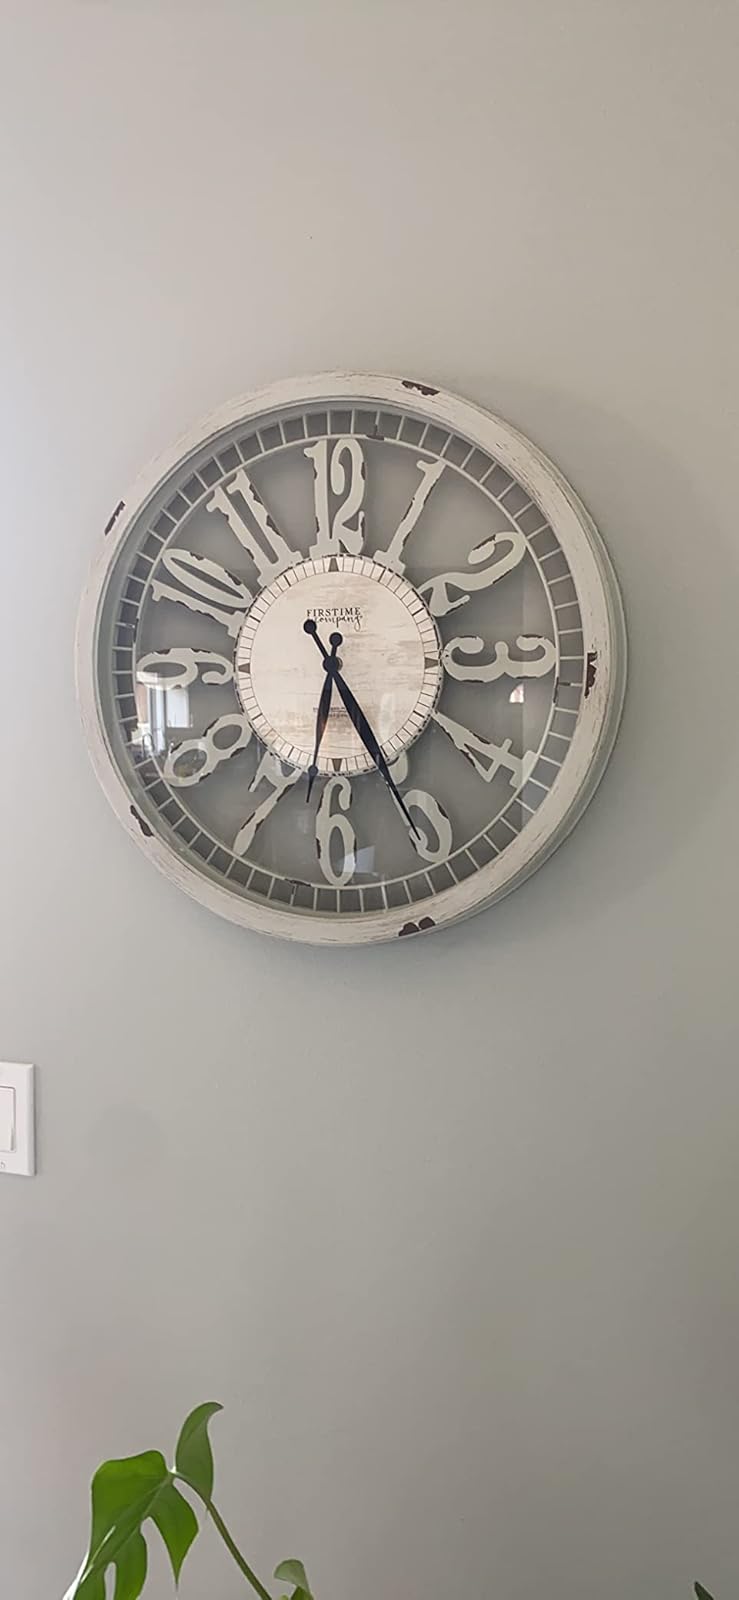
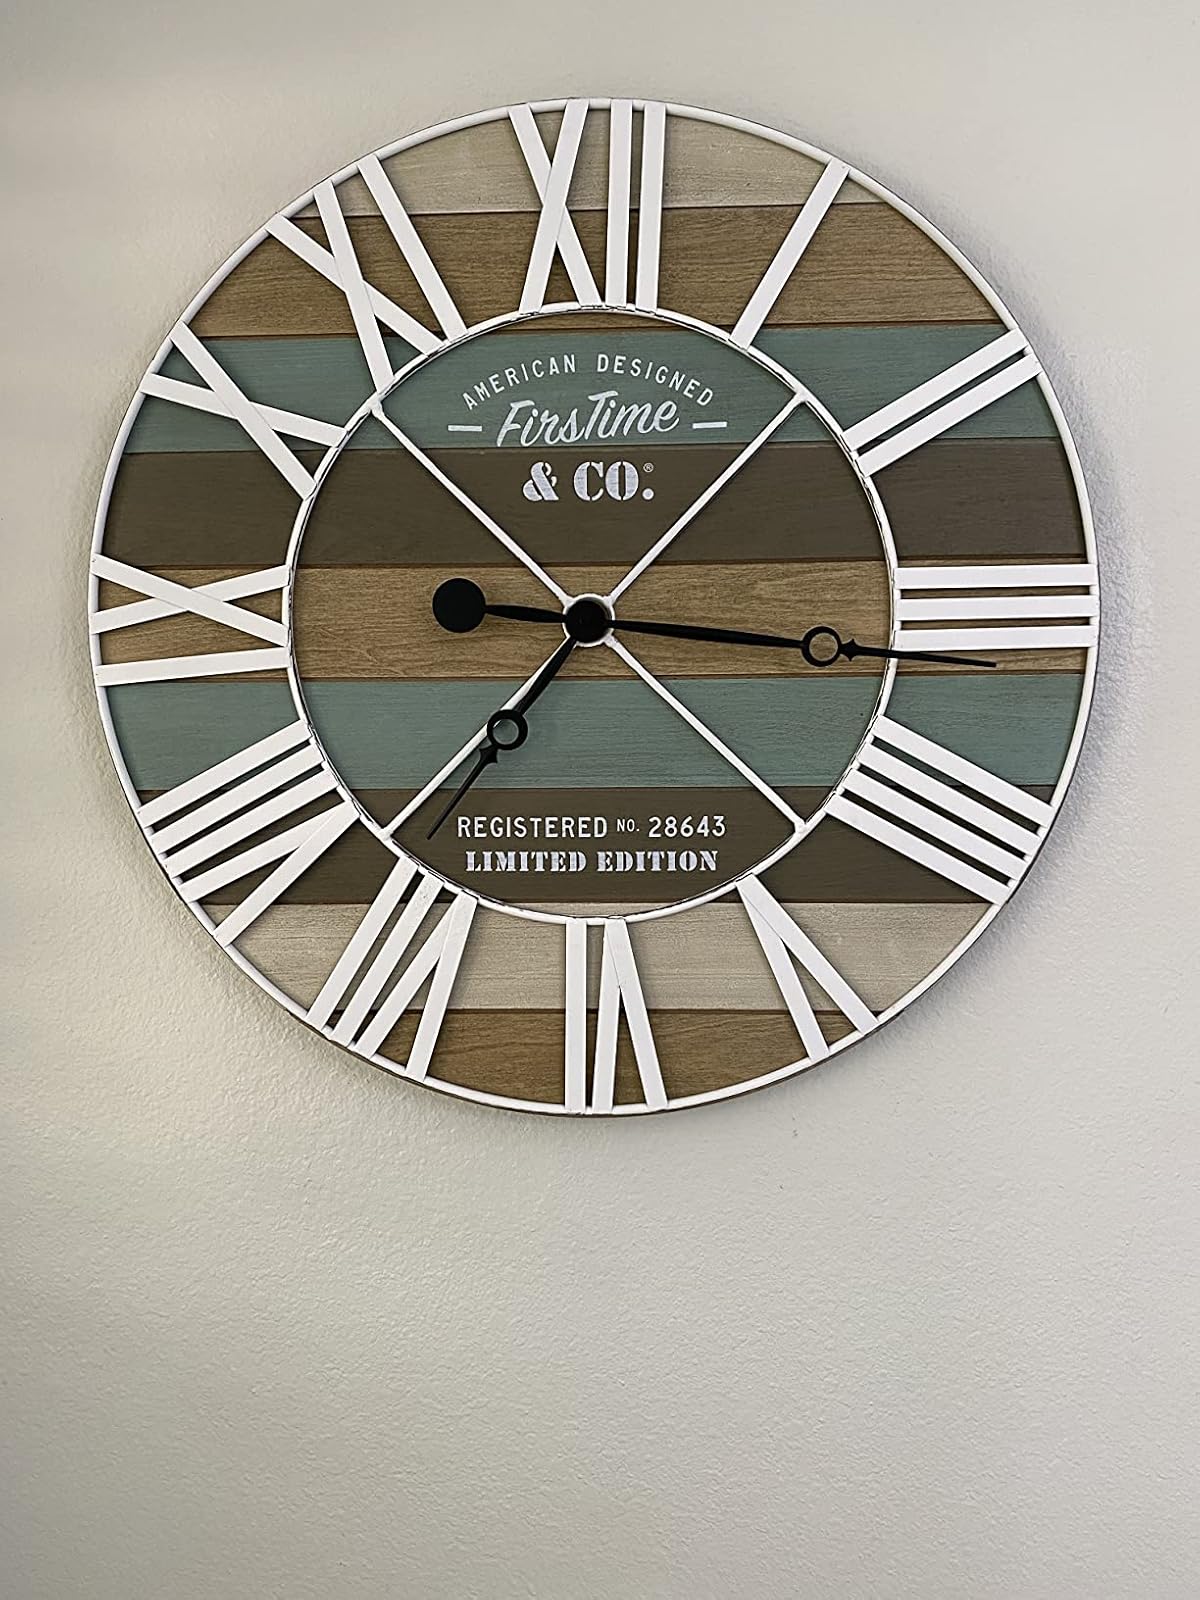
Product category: clock
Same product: no